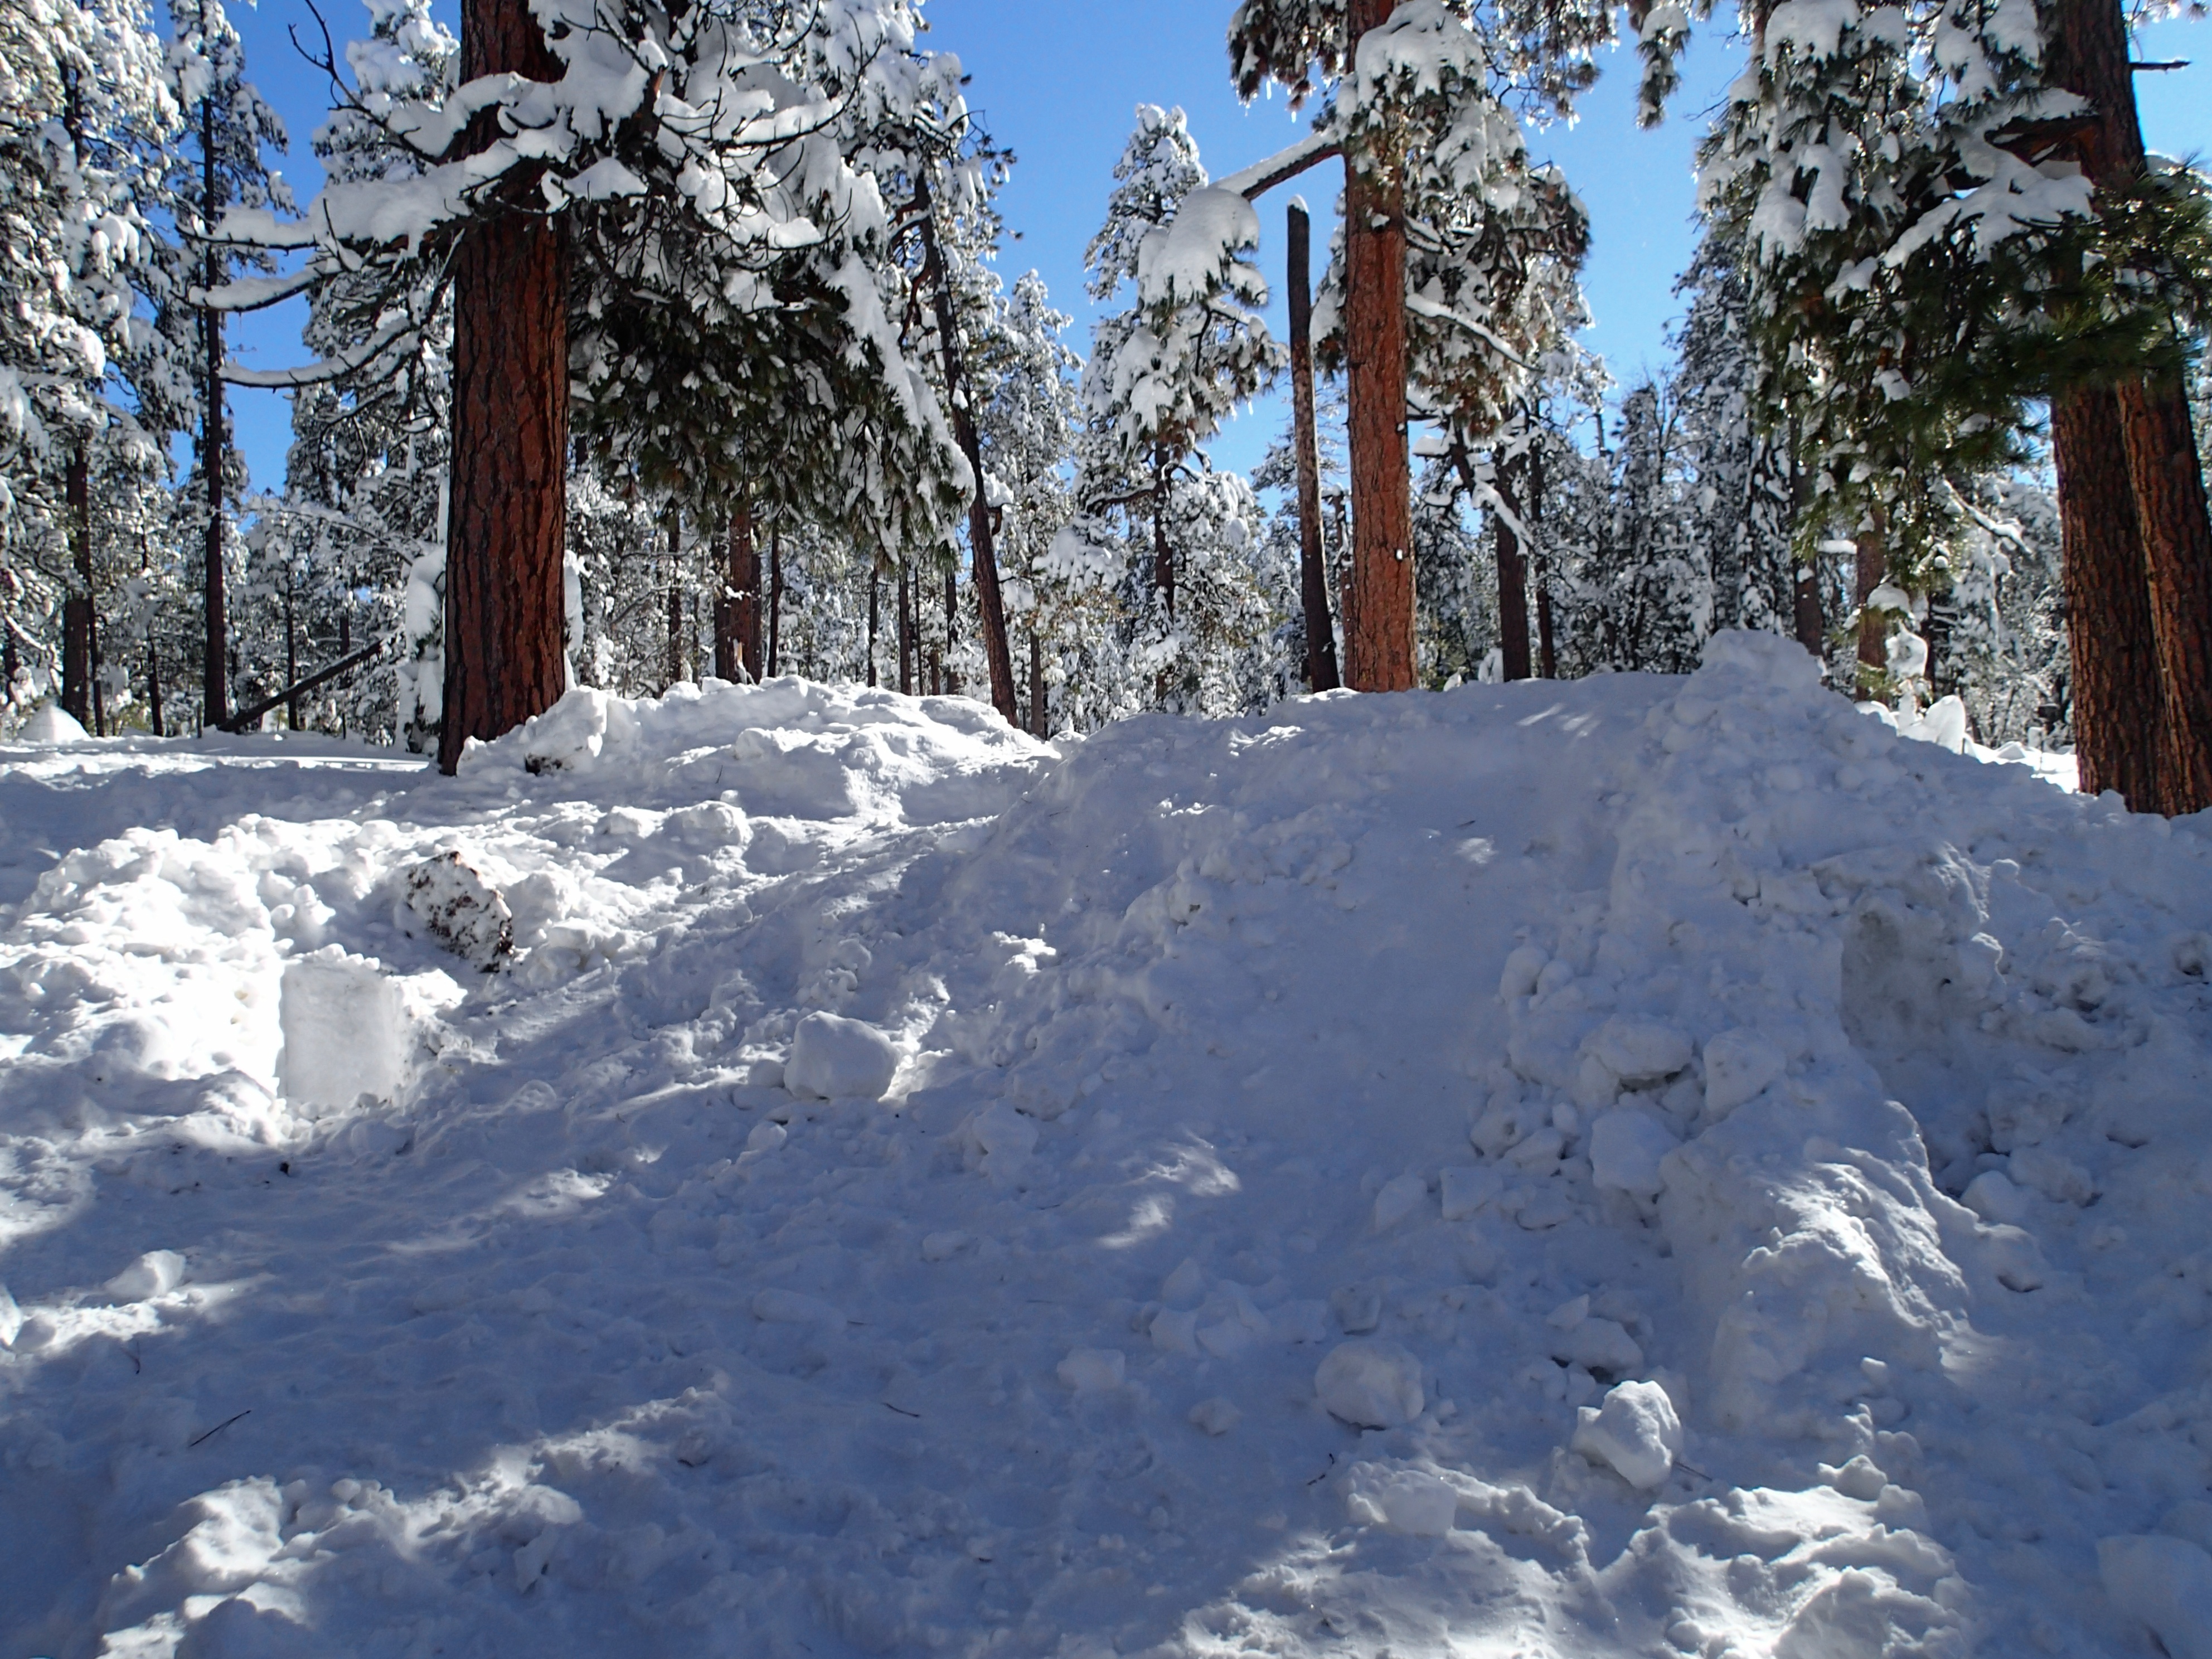
mountain, snow, winter, mountain range, weather, season, ridge, strawberry, arizona, bw, footwear, piste, freezing, geological phenomenon